Welsh Highland Railway restoration

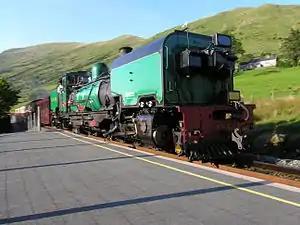
138 'Mileniwm'/'Millennium' SAR NGG 16 Class Garratt arrives at Snowdon Ranger station with a southbound service from Caernarfon to Rhyd Ddu

A number of local residents protested against the rebuilding of the Welsh Highland Railway. They argued that the railway would damage the sensitive landscape and environment of the Snowdonia National Park, one of Wales's most scenic areas. It has not, in the event, done so.